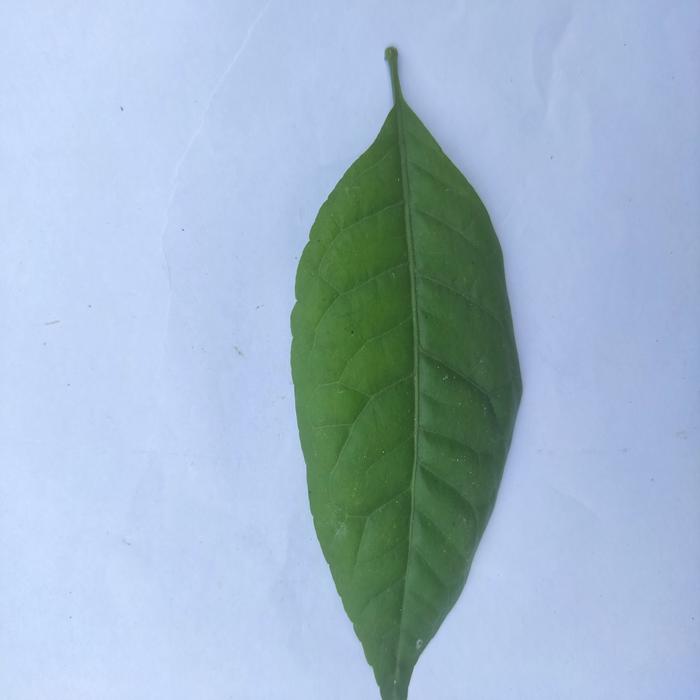
Crop: Aegle Marmelos
Leaf condition: Healthy_Leaf